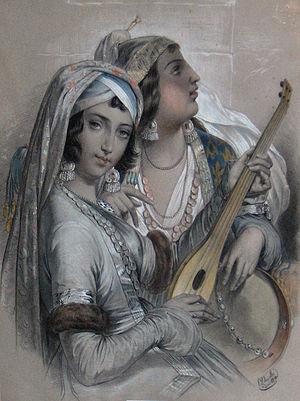
Edouard Debruxelles est un peintre belge de scènes historiques né en 1831 à Ath et y décédé en 1871.